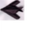
Label: airplane